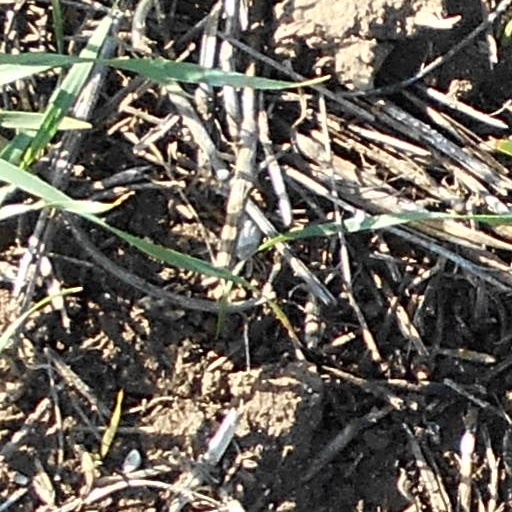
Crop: wheat